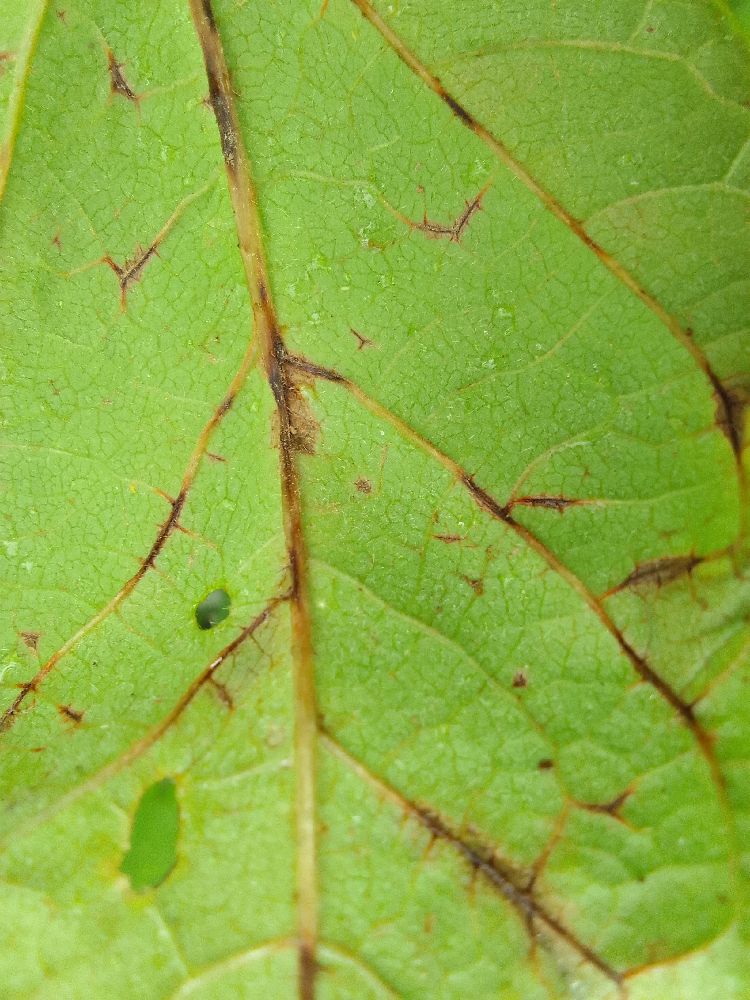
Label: anthracnose